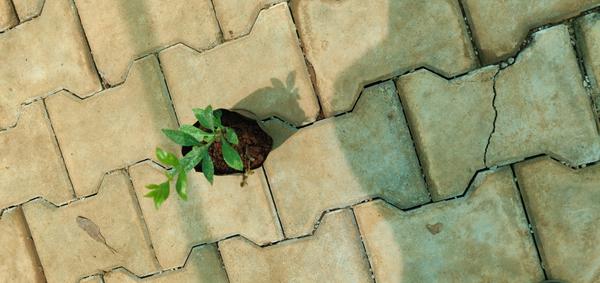
Plant: Henna